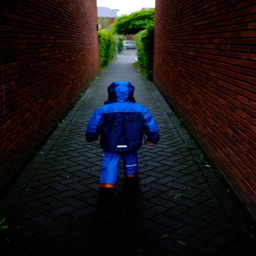
boy in the rainy alley